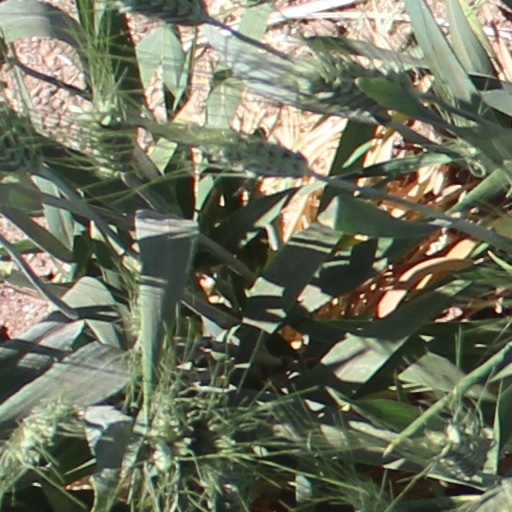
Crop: wheat